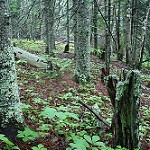
Label: forest